Austrian Resin Extraction

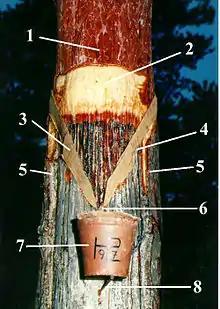
A tree treated according to the "Beer Mug" method. Note the wooden pitch notches inserted between the remaining bark and the de-barked region, in a V-shape. Also, note the trimmed bark below the mug. (Ignore the numbers).

In the inter-war period, the transition from the "Scrap" to the "Beer Mug" method began, in which pitch mugs were used for the resin collection. To do this, the bark of new pitch trees, called the "Heurigen", had to be trimmed from the ground up with a hoe. During this process, the bark was removed from about a third of the circumference of the trunk first with an axe and then with the (which is essentially a scraper) so that a V-shaped demarcation was created.